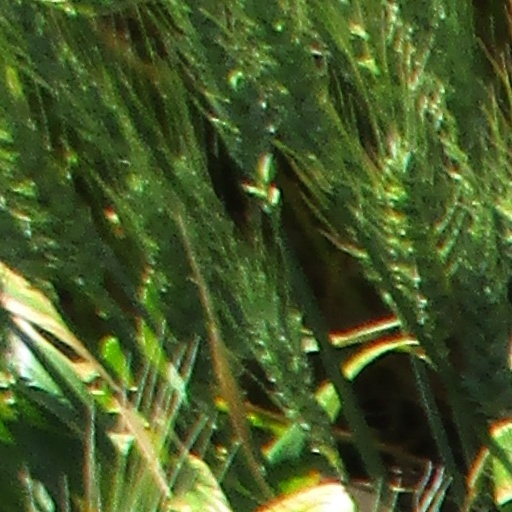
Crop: wheat